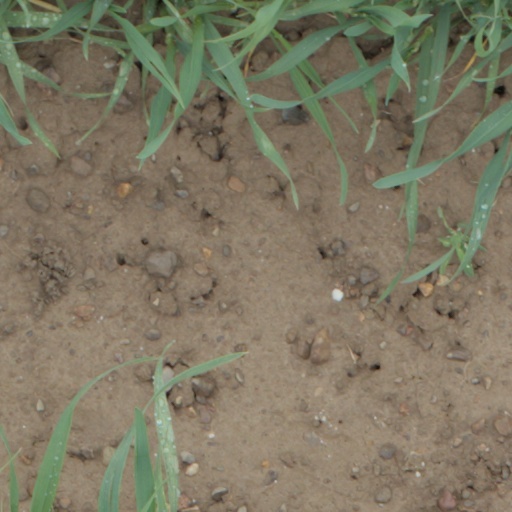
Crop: wheat